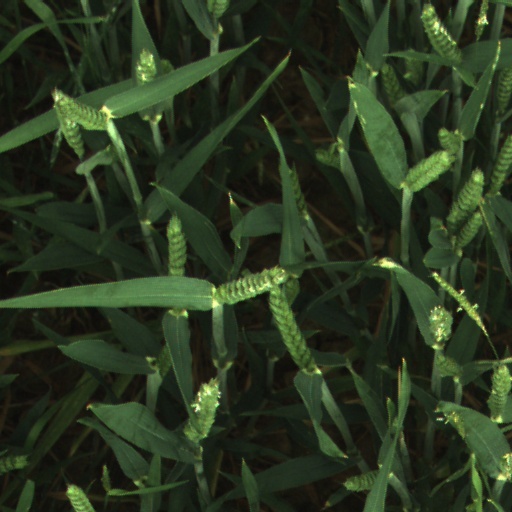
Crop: wheat